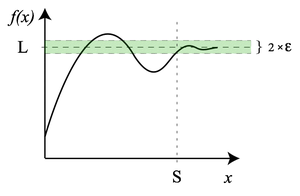
La notion de limite est très intuitive malgré sa formulation abstraite. Pour les mathématiques élémentaires, il convient de distinguer une limite en un point réel fini et une limite en ou, ces deux cas apparemment différents pouvant être unifiés à travers la notion topologique de voisinage.